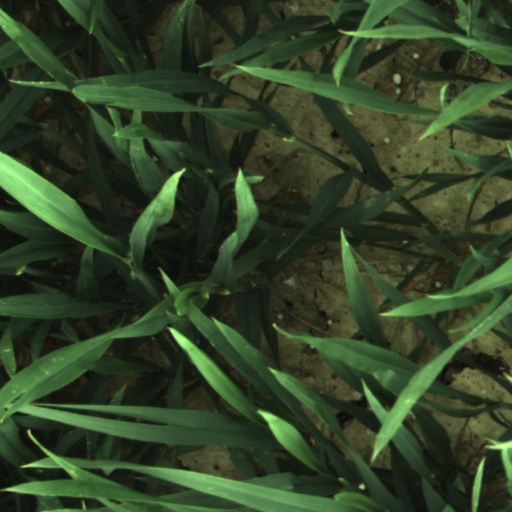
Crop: wheat